List of coffee varieties

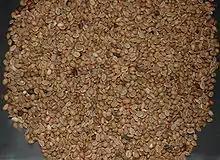
Unroasted coffee beans of the Robusta variety ("Coffea canephora")

Vietnam is the world's largest Robusta producer, with Robusta accounting for 97% of Vietnam's coffee output.